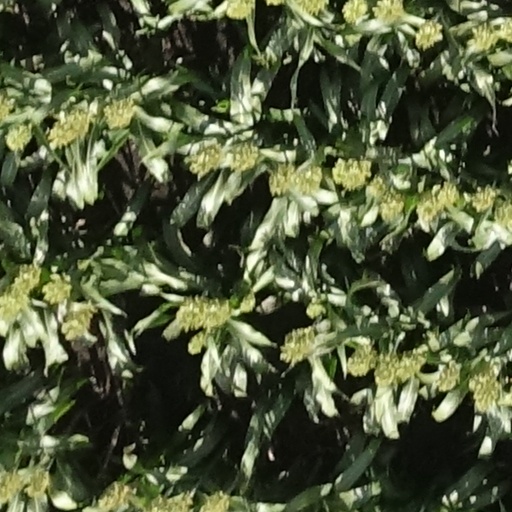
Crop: sorghum